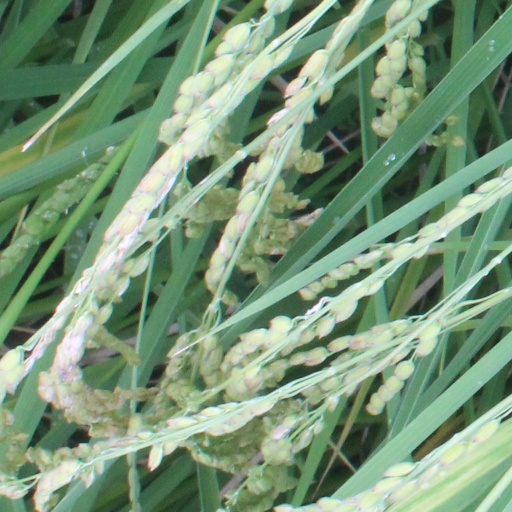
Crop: rice